Second International Tramways and Light Railways Exhibition

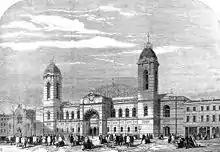
The Royal Agricultural Hall in 1861, seen from Liverpool Road.

The Second International Tramways and Light Railways Exhibition was held in the Royal Agricultural Hall, Islington, London from 1 July 1902 – 12 July 1902.